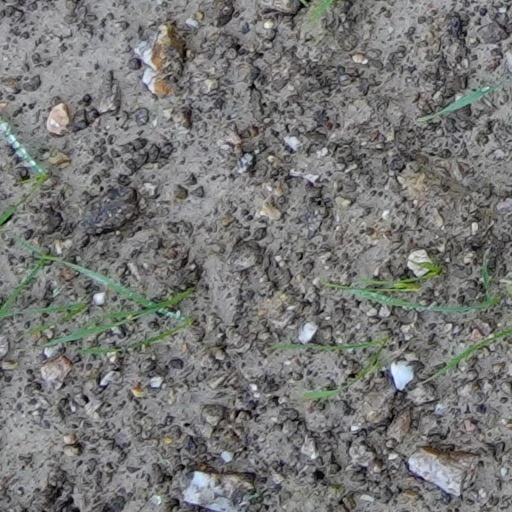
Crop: wheat